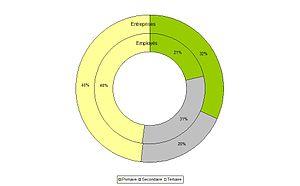
Répartition des entreprises et des emplois à Meikirch (canton de Berne, Suisse), en 2009.
Meikirch est une commune suisse du canton de Berne, située dans l'arrondissement administratif de Berne-Mittelland.